Romanians in Italy

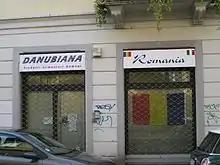
A Romanian market in Monza (2011)

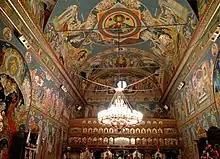
Interior of Romanian Orthodox church in Lucca.

Romanians in Italy live in the following regions of Italy (as of 2022):